Murrisk

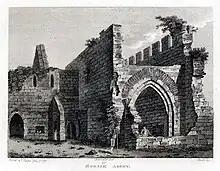
The Abbey ruins, 1792

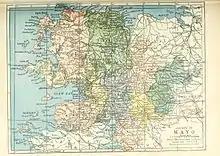
Barony of Murrisk shown in darker pink at bottom left of County Mayo

The ruined Murrisk Abbey just to the seaward side of the village was an Augustinian abbey founded in 1457 by the O'Malley family. It was suppressed in the Reformation, but survived for some time.